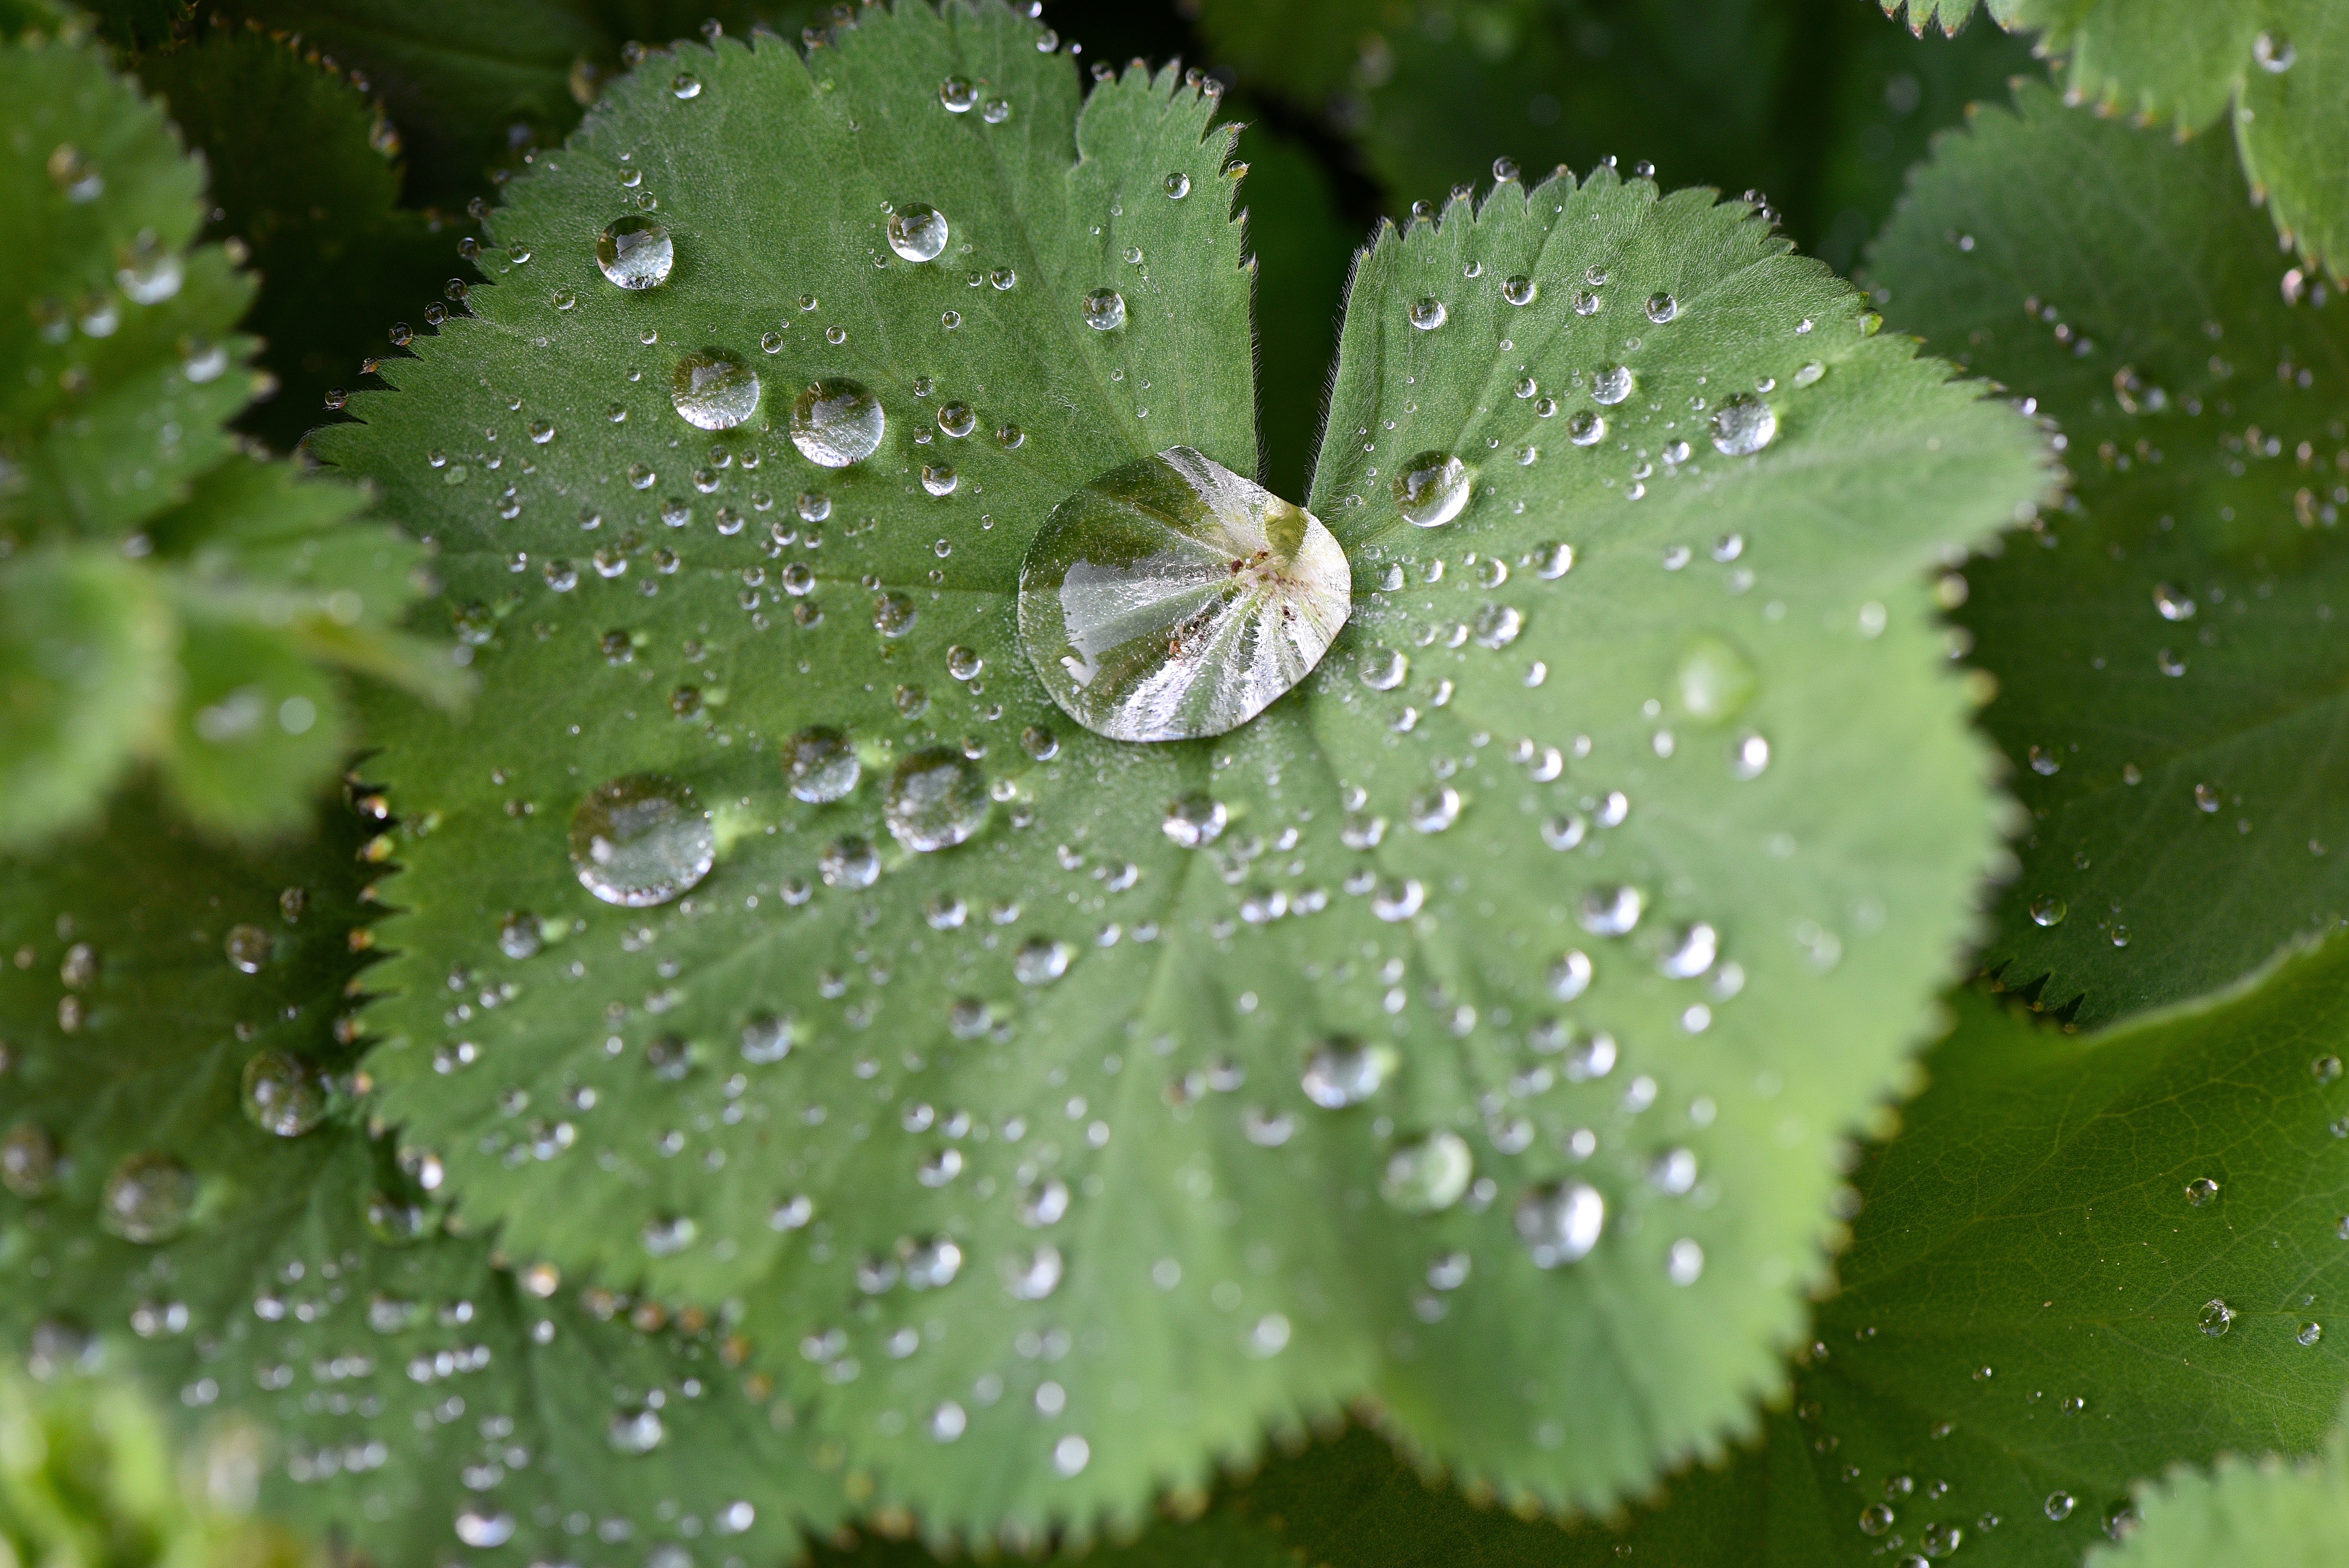
water, nature, drop, dew, plant, leaf, flower, raindrop, frost, green, botany, close, flora, close up, drop of water, moisture, macro photography, flowering plant, silver coat, annual plant, plant stem, land plant